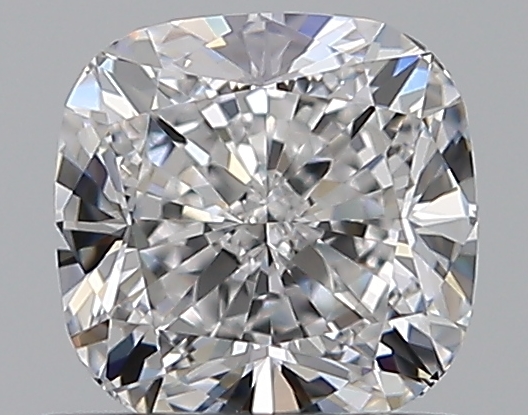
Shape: cushion
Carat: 0.72
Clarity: VVS1
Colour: D
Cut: EX
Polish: EX
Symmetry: EX
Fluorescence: N
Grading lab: GIA
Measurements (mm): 5.03 x 4.95 x 3.43